Capture of Damascus (1918)

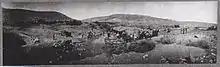
Transport crossing the Wadi el Bireh near Jisr el Mejamie on 27 September—it took two days to get 30 lorries across. Here 14 German lorries were bogged and abandoned.

The 4th Cavalry Division began the pursuit by Desert Mounted Corps via Deraa, the day before the Australian Mounted Division with the 5th Cavalry Division in reserve, began their pursuit to Damascus via Quneitra.